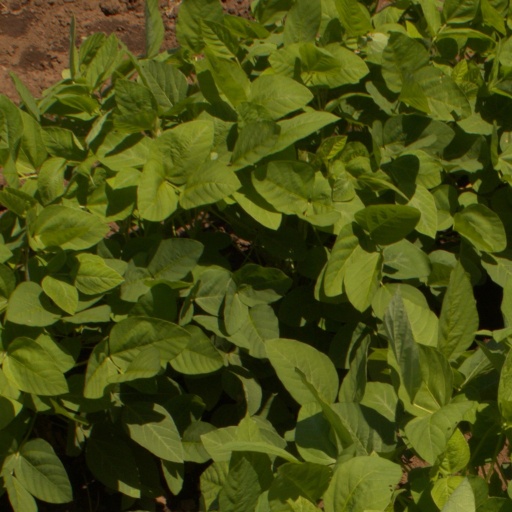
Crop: soybean